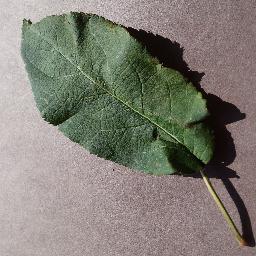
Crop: apple
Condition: healthy